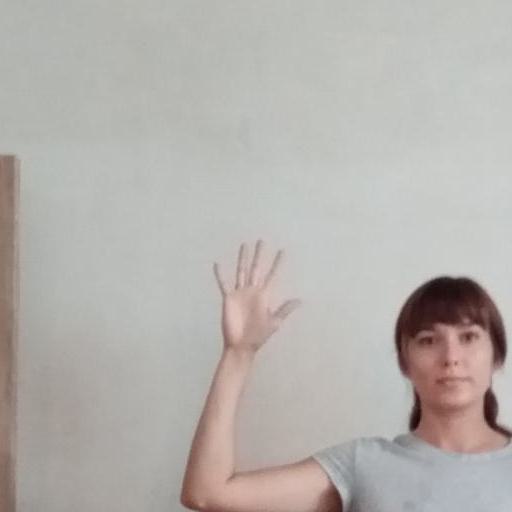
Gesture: palm